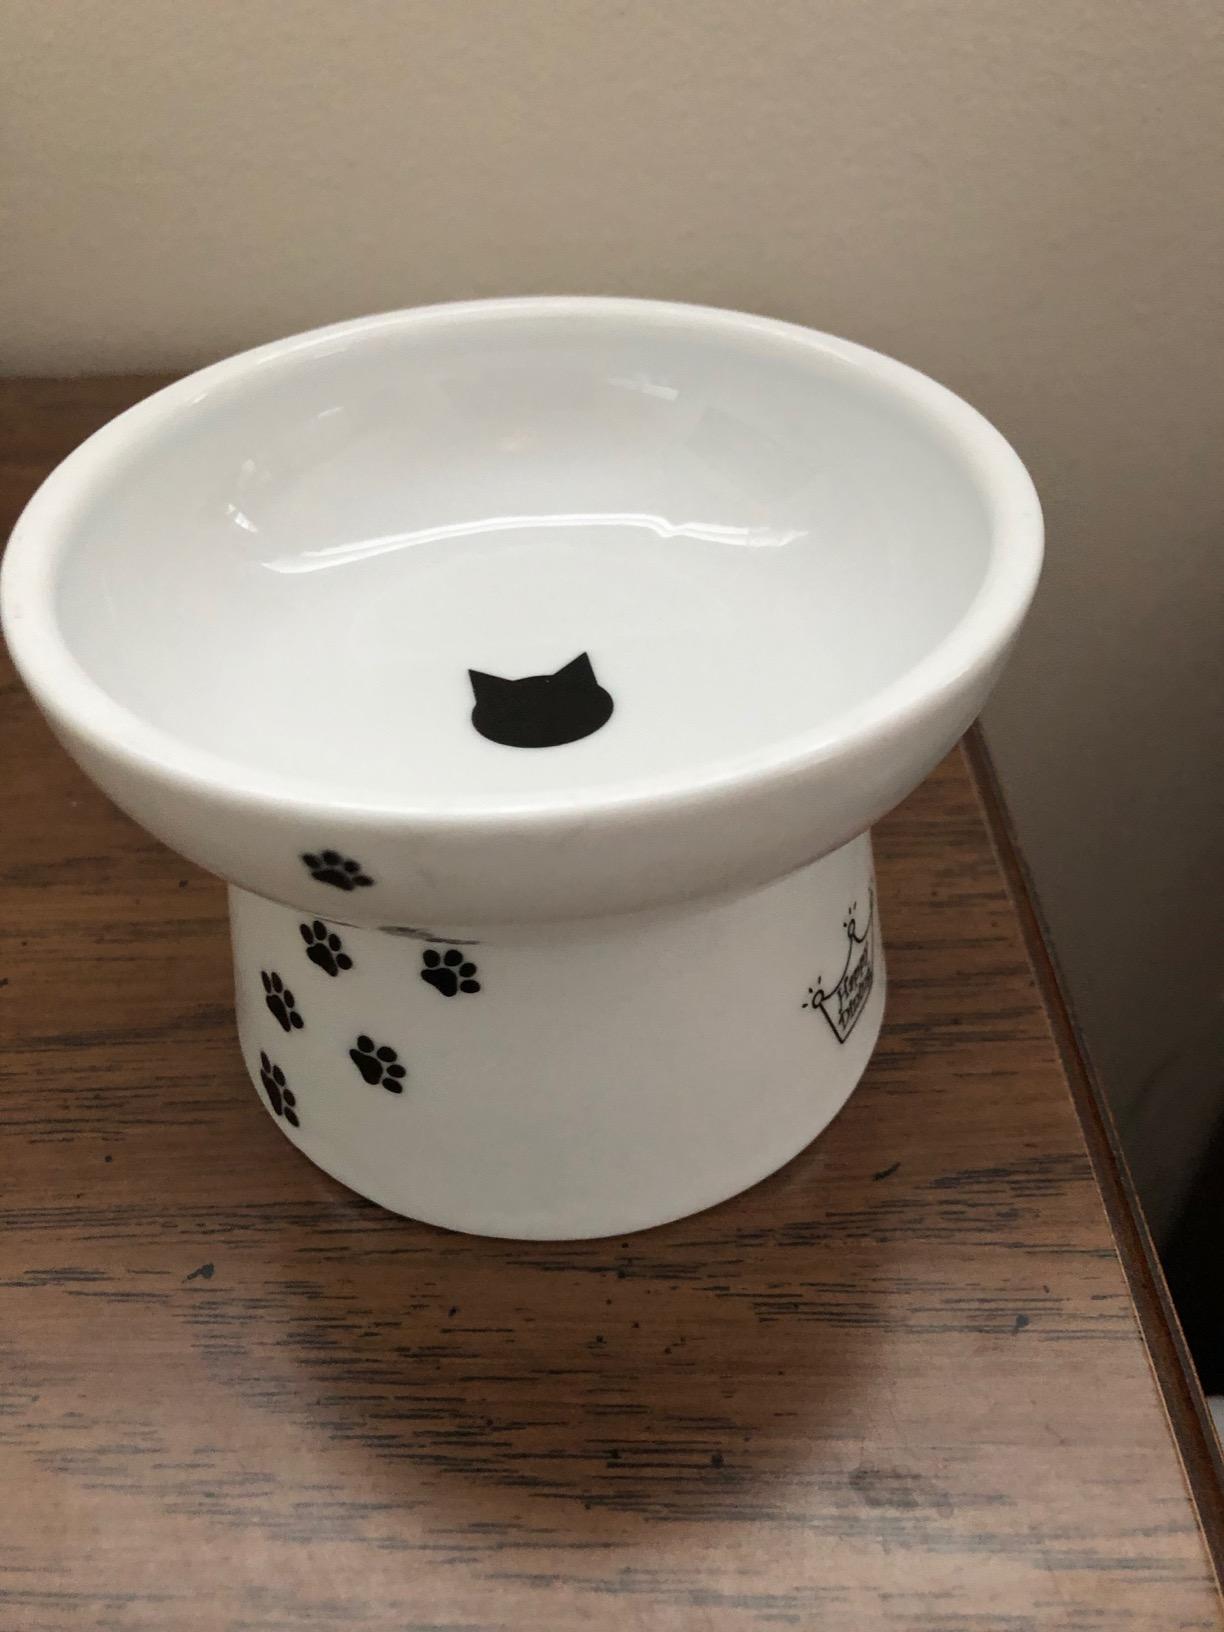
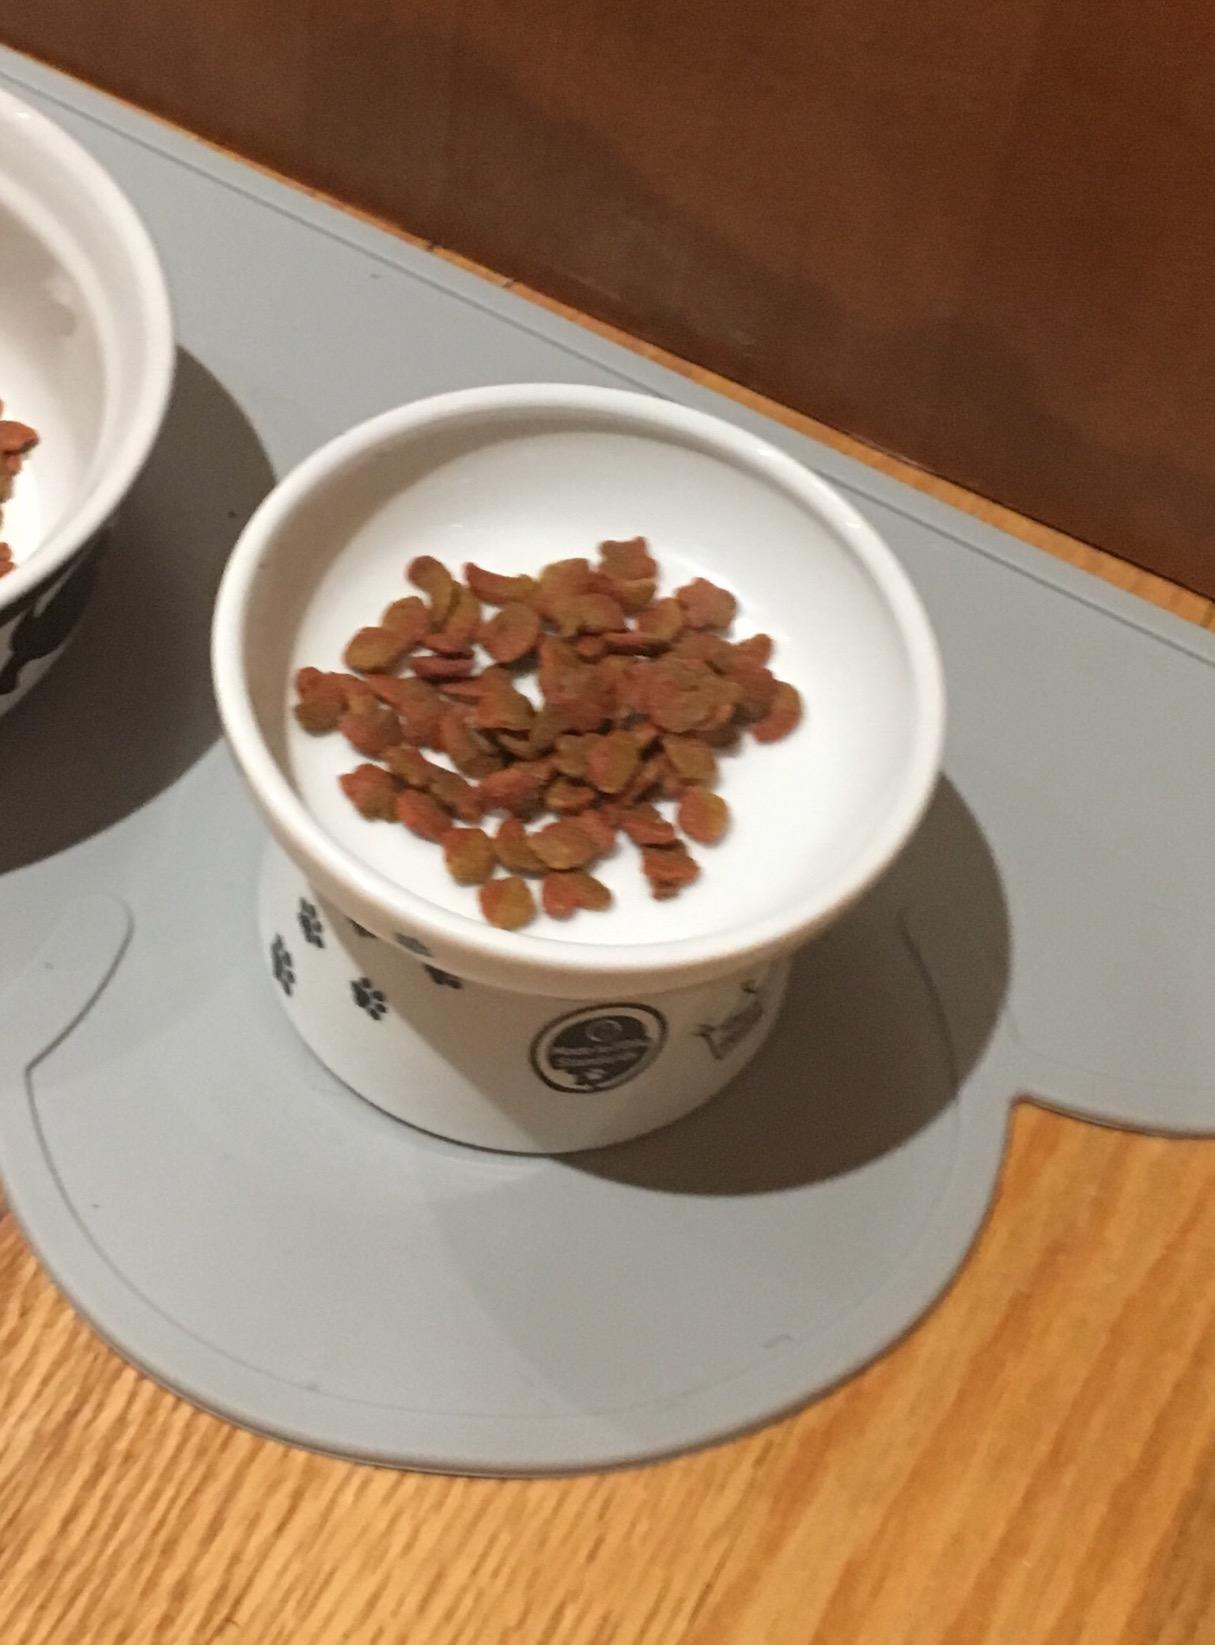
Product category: items_bowl
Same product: yes